Ocean Casino Resort

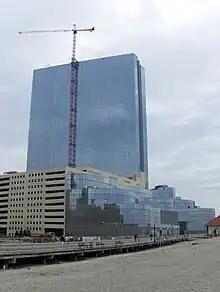
View of the construction of the Revel Resort from the beach in October 2011

Ocean Casino Resort's hotel tower is the tallest structure in Atlantic City and one of the tallest in the state of New Jersey at 710 feet high; and is the second tallest casino tower in the United States. Arquitectonica was the design architect of the project. BLT Architects was the executive architect for the entirety of the project and architect of record for 75% of the facility. Tishman Realty & Construction, which served as construction manager for The Borgata, performed the same role at Revel. Scéno Plus, a Montreal-based design firm, aided in the conceptualization and implementation of Revel's casino. In the summer of 2008 the project was officially scaled back to include just one hotel tower with 1,900 rooms due to lack of financing. In March 2009, construction was stopped because of difficulties in raising the financing necessary to complete the project. Revel resumed construction in February 2011 after new financing was secured, and opened with 1399 rooms.